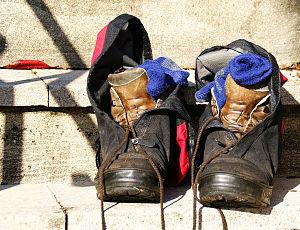
Des boots en cuir Scarpa avec des guêtres Berghaus Yeti, rendant les chaussures imperméables jusqu'à la hauteur du genou.
Les guêtres sont des pièces servant à protéger les jambes d'une personne ou d'un cheval. Chez l'homme, elle a pour principale fonction la protection contre la boue et la saleté lors de randonnées ou d'activités extérieures.